Ulrich Beck

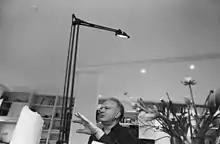
Ulrich Beck in his flat in Munich, 1999

Beck was born in the Pomeranian town of Stolp, Germany (now Słupsk in Poland), in 1944, and grew up in Hanover. He began university studies with a focus on law at Freiburg, and from 1966 onwards studied sociology, philosophy, psychology and political science at the University of Munich. Starting in 1972, after earning a doctorate, he was employed at Munich as a sociologist. In 1979 he qualified as a university lecturer with a habilitation thesis. He received appointments as professor at the universities of Münster (1979–1981) and Bamberg (1981–1992). From 1992 until his death, Beck was professor of sociology and director of the Institute for Sociology at the University of Munich. He received numerous international awards and honors, including election to the Council and Executive Board of the German Society for Sociology.